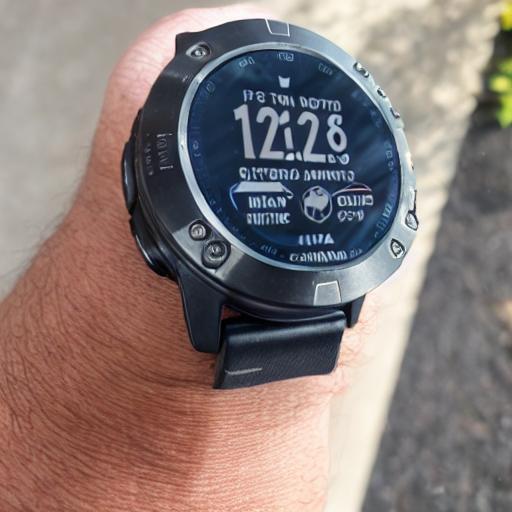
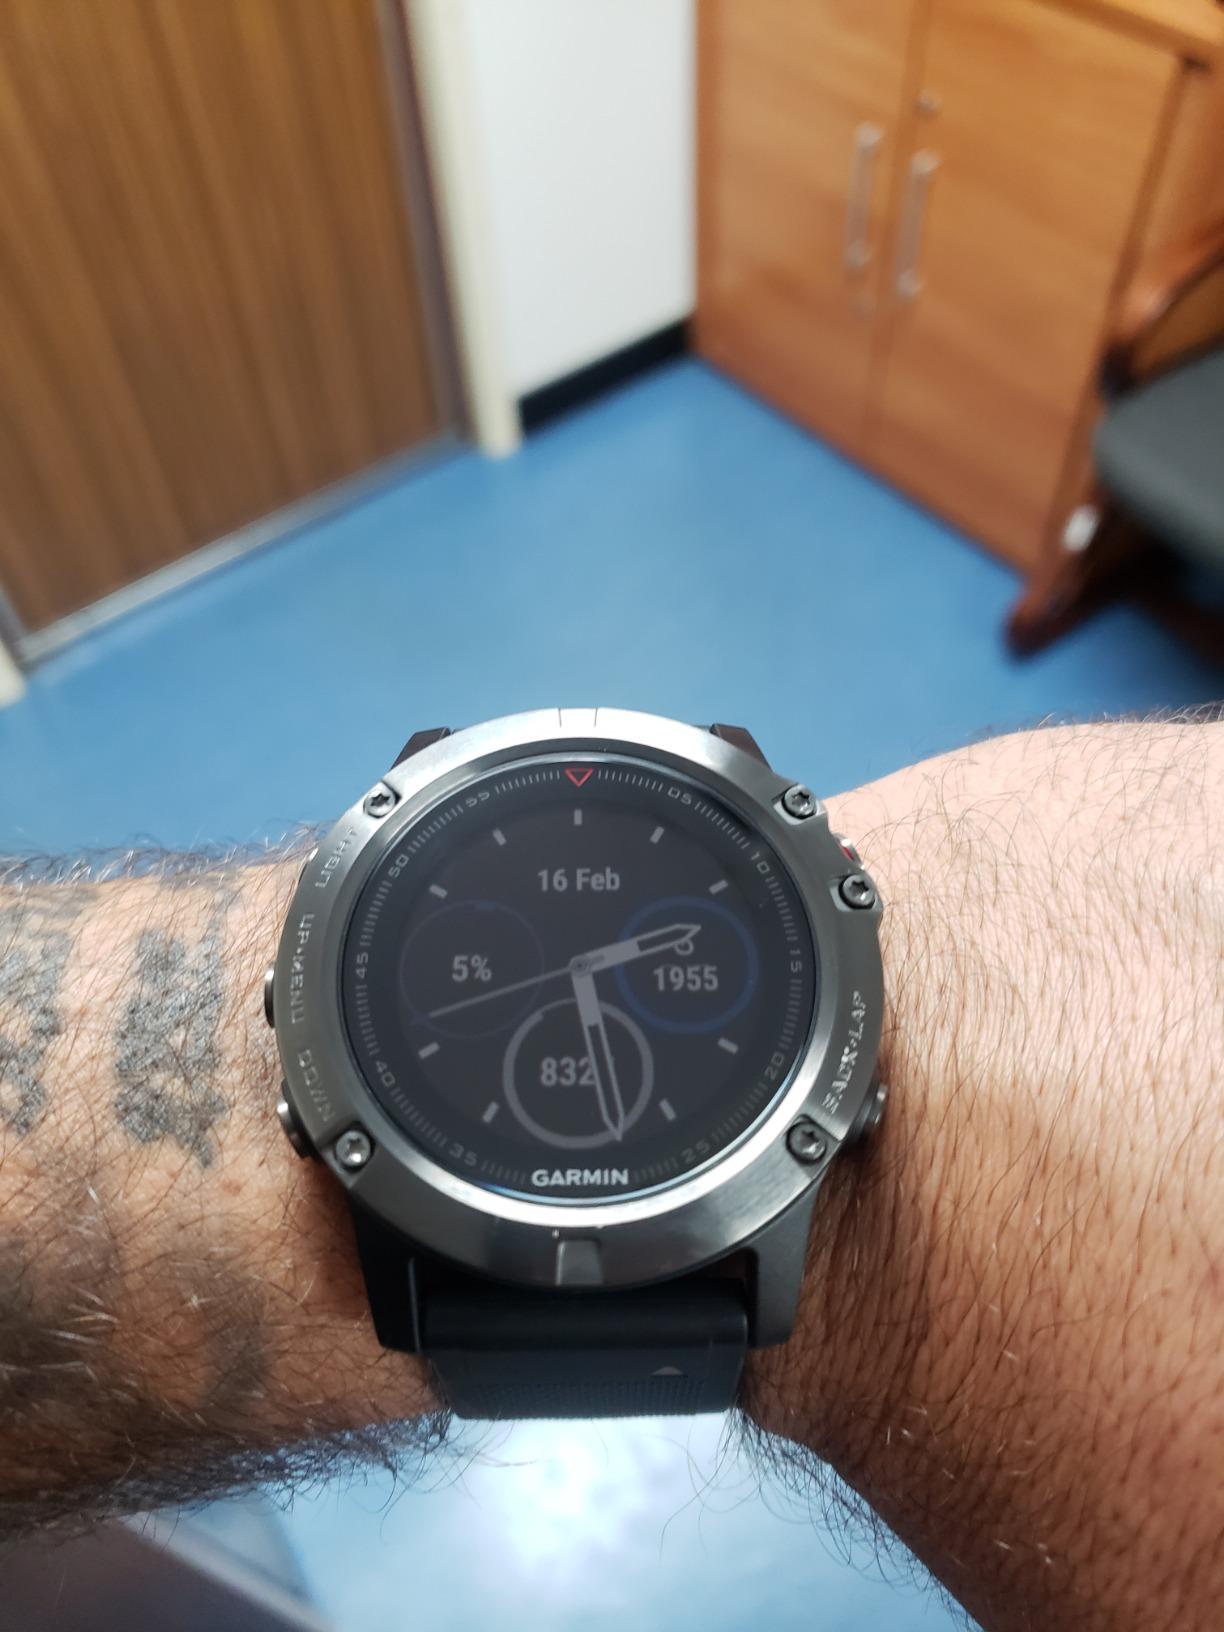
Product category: smartwatch
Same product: no